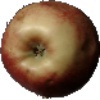
Label: Apple Red 3